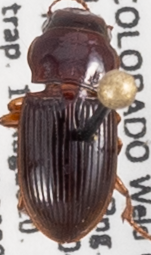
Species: Cratacanthus dubius
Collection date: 2020-08-19
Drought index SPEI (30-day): -1.186
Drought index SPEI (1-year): -0.84
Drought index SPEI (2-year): -0.272